Fred J. James

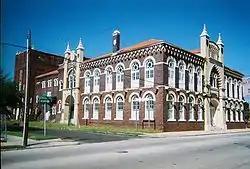
El Centro Español of West Tampa

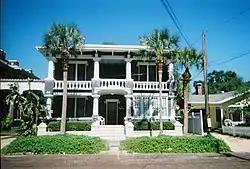
LeClaire Apartments

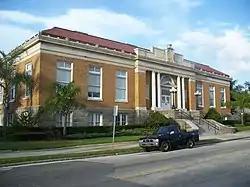
Tampa Free Library

Fred J. James was an American architect born in Canada. He came to Florida some time around 1885. He had an office in the Citizens Bank Building in Tampa, Florida. He designed El Centro Español of West Tampa.